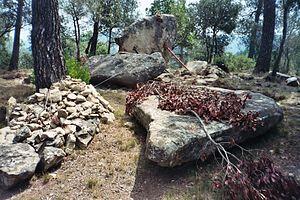
Cette liste non exhaustive recense les principaux sites mégalithiques en Catalogne, en Espagne.